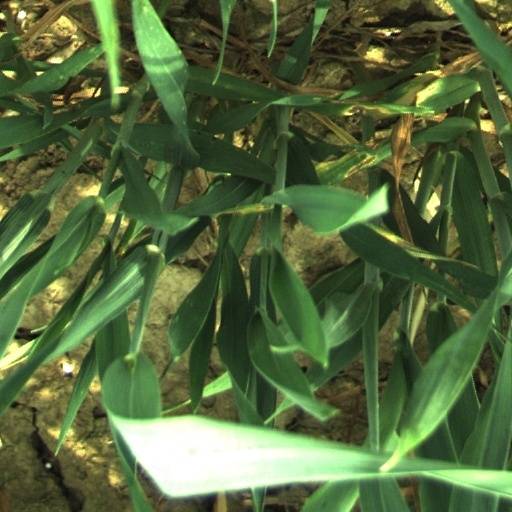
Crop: wheat